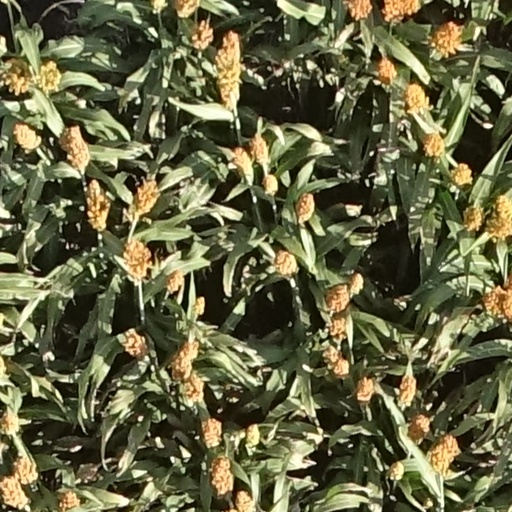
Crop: sorghum